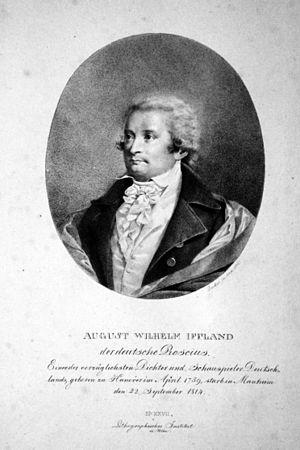
Johan Stephan Decker, connu aussi sous les prénoms de Janos Istvan ou Jean Étienne, né le 26 décembre 1784 à Colmar et mort le 25 juin 1844 à Grinzing près de Vienne, était un peintre français de la première moitié du XIXᵉ siècle. Il acquit une certaine notoriété par ses miniatures et son fameux portrait de Beethoven, réalisé du vivant du musicien.